IU (entertainer)

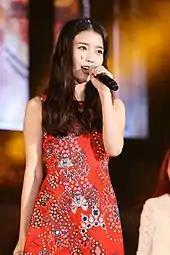
IU performing at Expo Pop Festival on July 3, 2012

On June 3, 2010, IU released "Nagging", a duet with 2AM's Lim Seul-ong. The single debuted at twelve on the Gaon Digital Chart and shot up to the number-one position the following week, where it remained for three weeks. Written by Kim Eana and composed by Lee Min-soo, the pop ballad duet was used as one of the theme songs for the second season of the variety show "We Got Married". Soon after, IU released "Because I'm a Woman", one of the theme songs of MBC's historical drama, "Road No. 1". The song peaked at number six on the Gaon Digital Chart. IU's collaboration with Sung Si-kyung on "It's You" for his album, "The First", debuted at number one on the Gaon Digital Chart. On October 6, 2010, she released the theme song "My Dream Patissiere" for the Korean dub of "Yumeiro Patissiere".